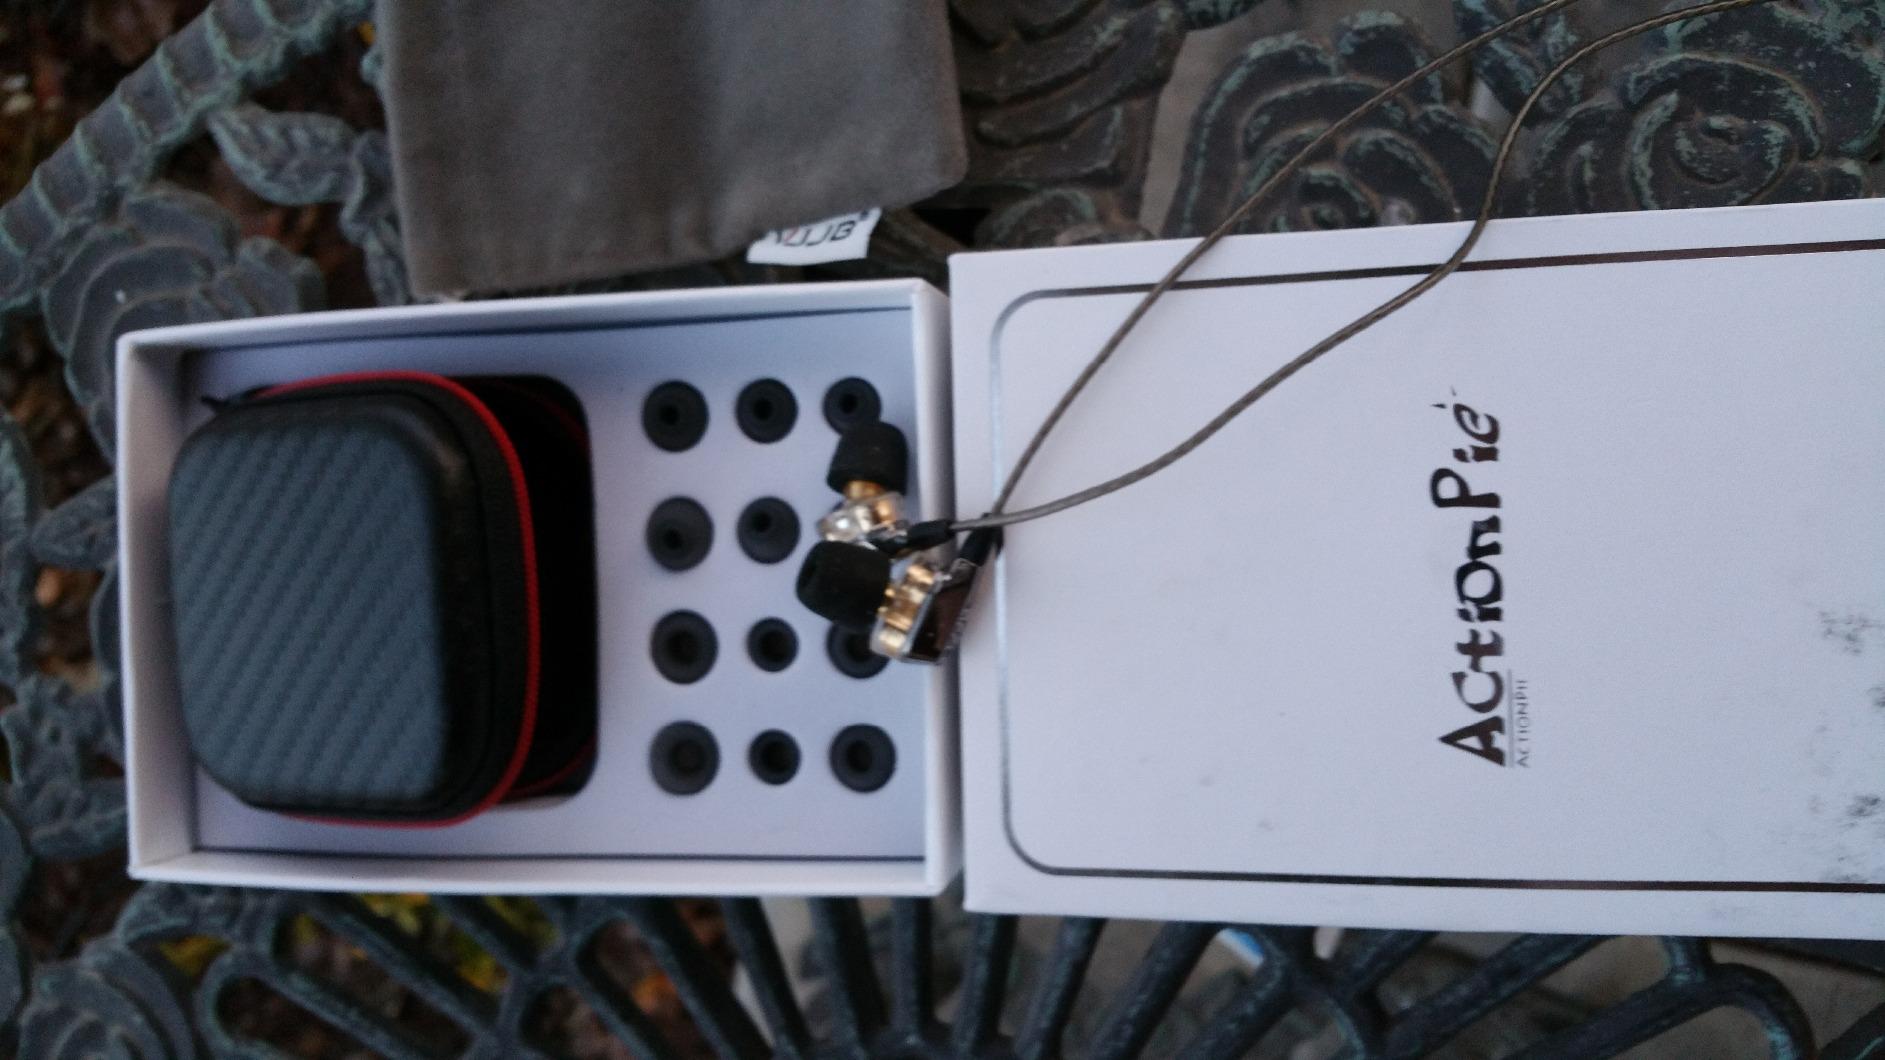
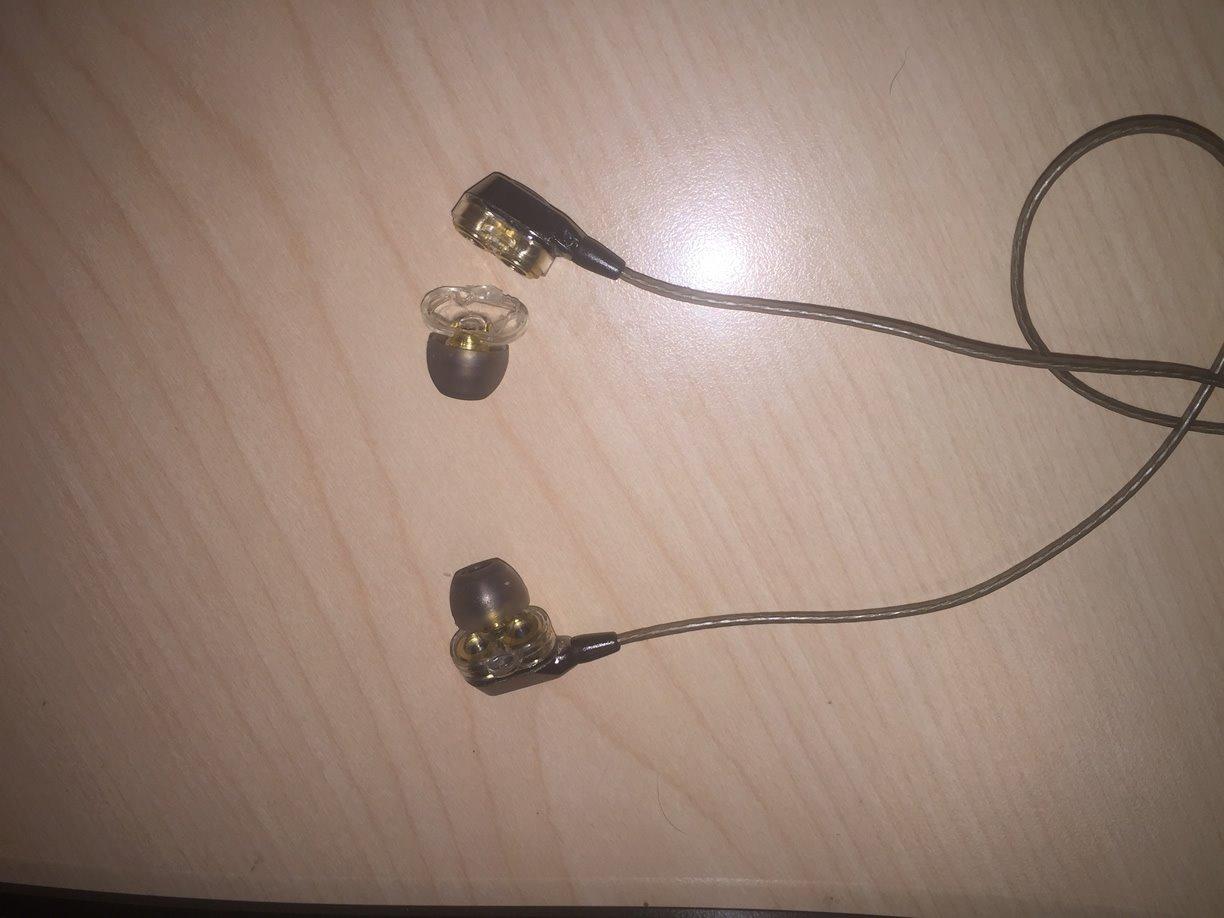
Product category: headphones
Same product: yes